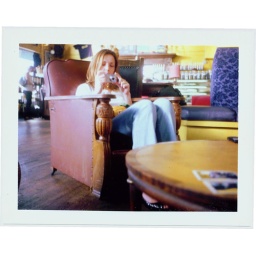
fantabulously smashing in the Vneck Tee, blue jeans and black heels